Elcat Electric Vehicles

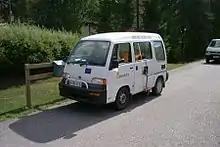
An Elcat Cityvan used by the Finnish post office

Elcat was a battery electric vehicle manufacturer and an electric vehicle importer based in Järvenpää, Finland.